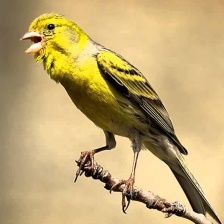
Species: CANARY
Scientific name: SERINUS CANARIA DOMESTICA